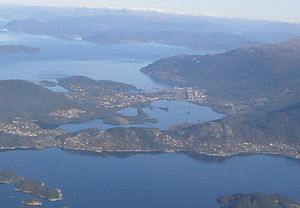
Husnes
Husnes er den største by i Kvinnherad kommune i Vestland fylke i Norge, med 2.223 indbyggere. Den er vokset op omkring Sør-Norge Aluminium, og er også blevet skole- og handelscenter i kommunen.